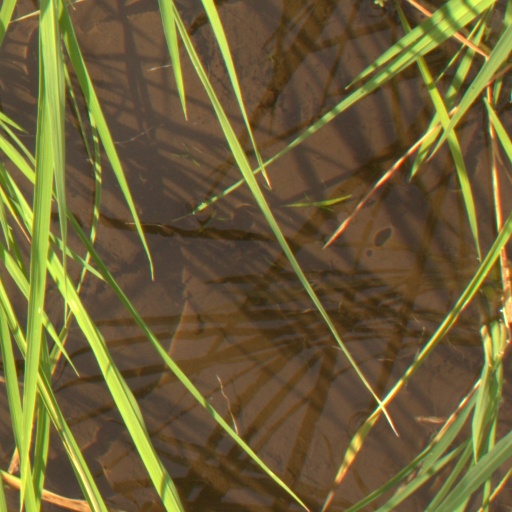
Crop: rice